Catherine White Coffin

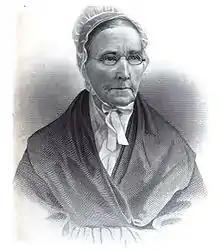
Catherine White Coffin (c. 1879)

Catherine White Coffin (born Catherine White; September 10, 1803 – May 22, 1881), also known as "Auntie Katie", was an American Quaker abolitionist and the wife of Levi Coffin, the unofficial "President of the Underground Railroad". The Coffin home in Fountain City, Wayne County, Indiana, has since been turned into a museum, and was referred to as the Underground Railroad's "Grand Central Station". Catherine and Levi had six children, three of whom did not survive to adulthood. Levi Coffin said "There never was a night too cold, or dark or rainy, for her to get up at any hour, and prepare a meal for the poor fugitives [...] many a time 12, 15, and even 17 sat down," about his wife on their fifteenth wedding anniversary.